Battle of Tel el Khuweilfe

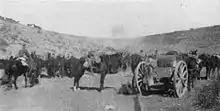
New Zealand Mounted Rifle Brigade first line transport and led horses in Shrapnel Gully during the fighting

Between 20:00 and 22:00, the Worcestershire Regiment collected their 11 wounded, carrying those who could not ride on blankets down the narrow ravine to the waiting sand carts. At 22:00, the regiment, followed by the Gloucester and Warwick Yeomanry, came under machine gun fire in the moonlight from the Ottoman defenders, holding Khuweilfe. It was only under very difficult circumstances that the wounded could be brought back from the firing line, when many helpers and wounded were killed. Many of these further casualties occurred when they had to pass through a shrapnel zone, as there were no regular communication trenches.The Worcestershire Regiment returned to Beersheba along the Jerusalem road, leaving lightly wounded who were riding at the Anzac Mounted Division receiving station near Keirdirat. The Worcestershire Regiment (5th Mounted Brigade) finally watered their horses at 04:00 on 5 November after the horses had been 45 hours without water. They remained at Beersheba until 7 November, when they marched to Sheria.